Cronulla

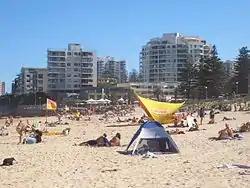
South end of North Cronulla Beach

Cronulla is a suburb of Sydney, in the state of New South Wales, Australia. Boasting numerous surf beaches and swimming spots, the suburb attracts both tourists and Greater Sydney residents. Cronulla is 26 kilometres south of the Sydney central business district, in the local government area of the Sutherland Shire.